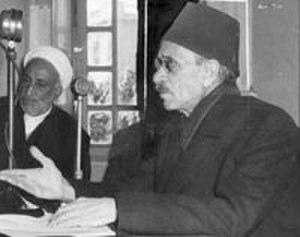
Ahmad Lutfi al-Sayyid est un journaliste et un homme politique égyptien.